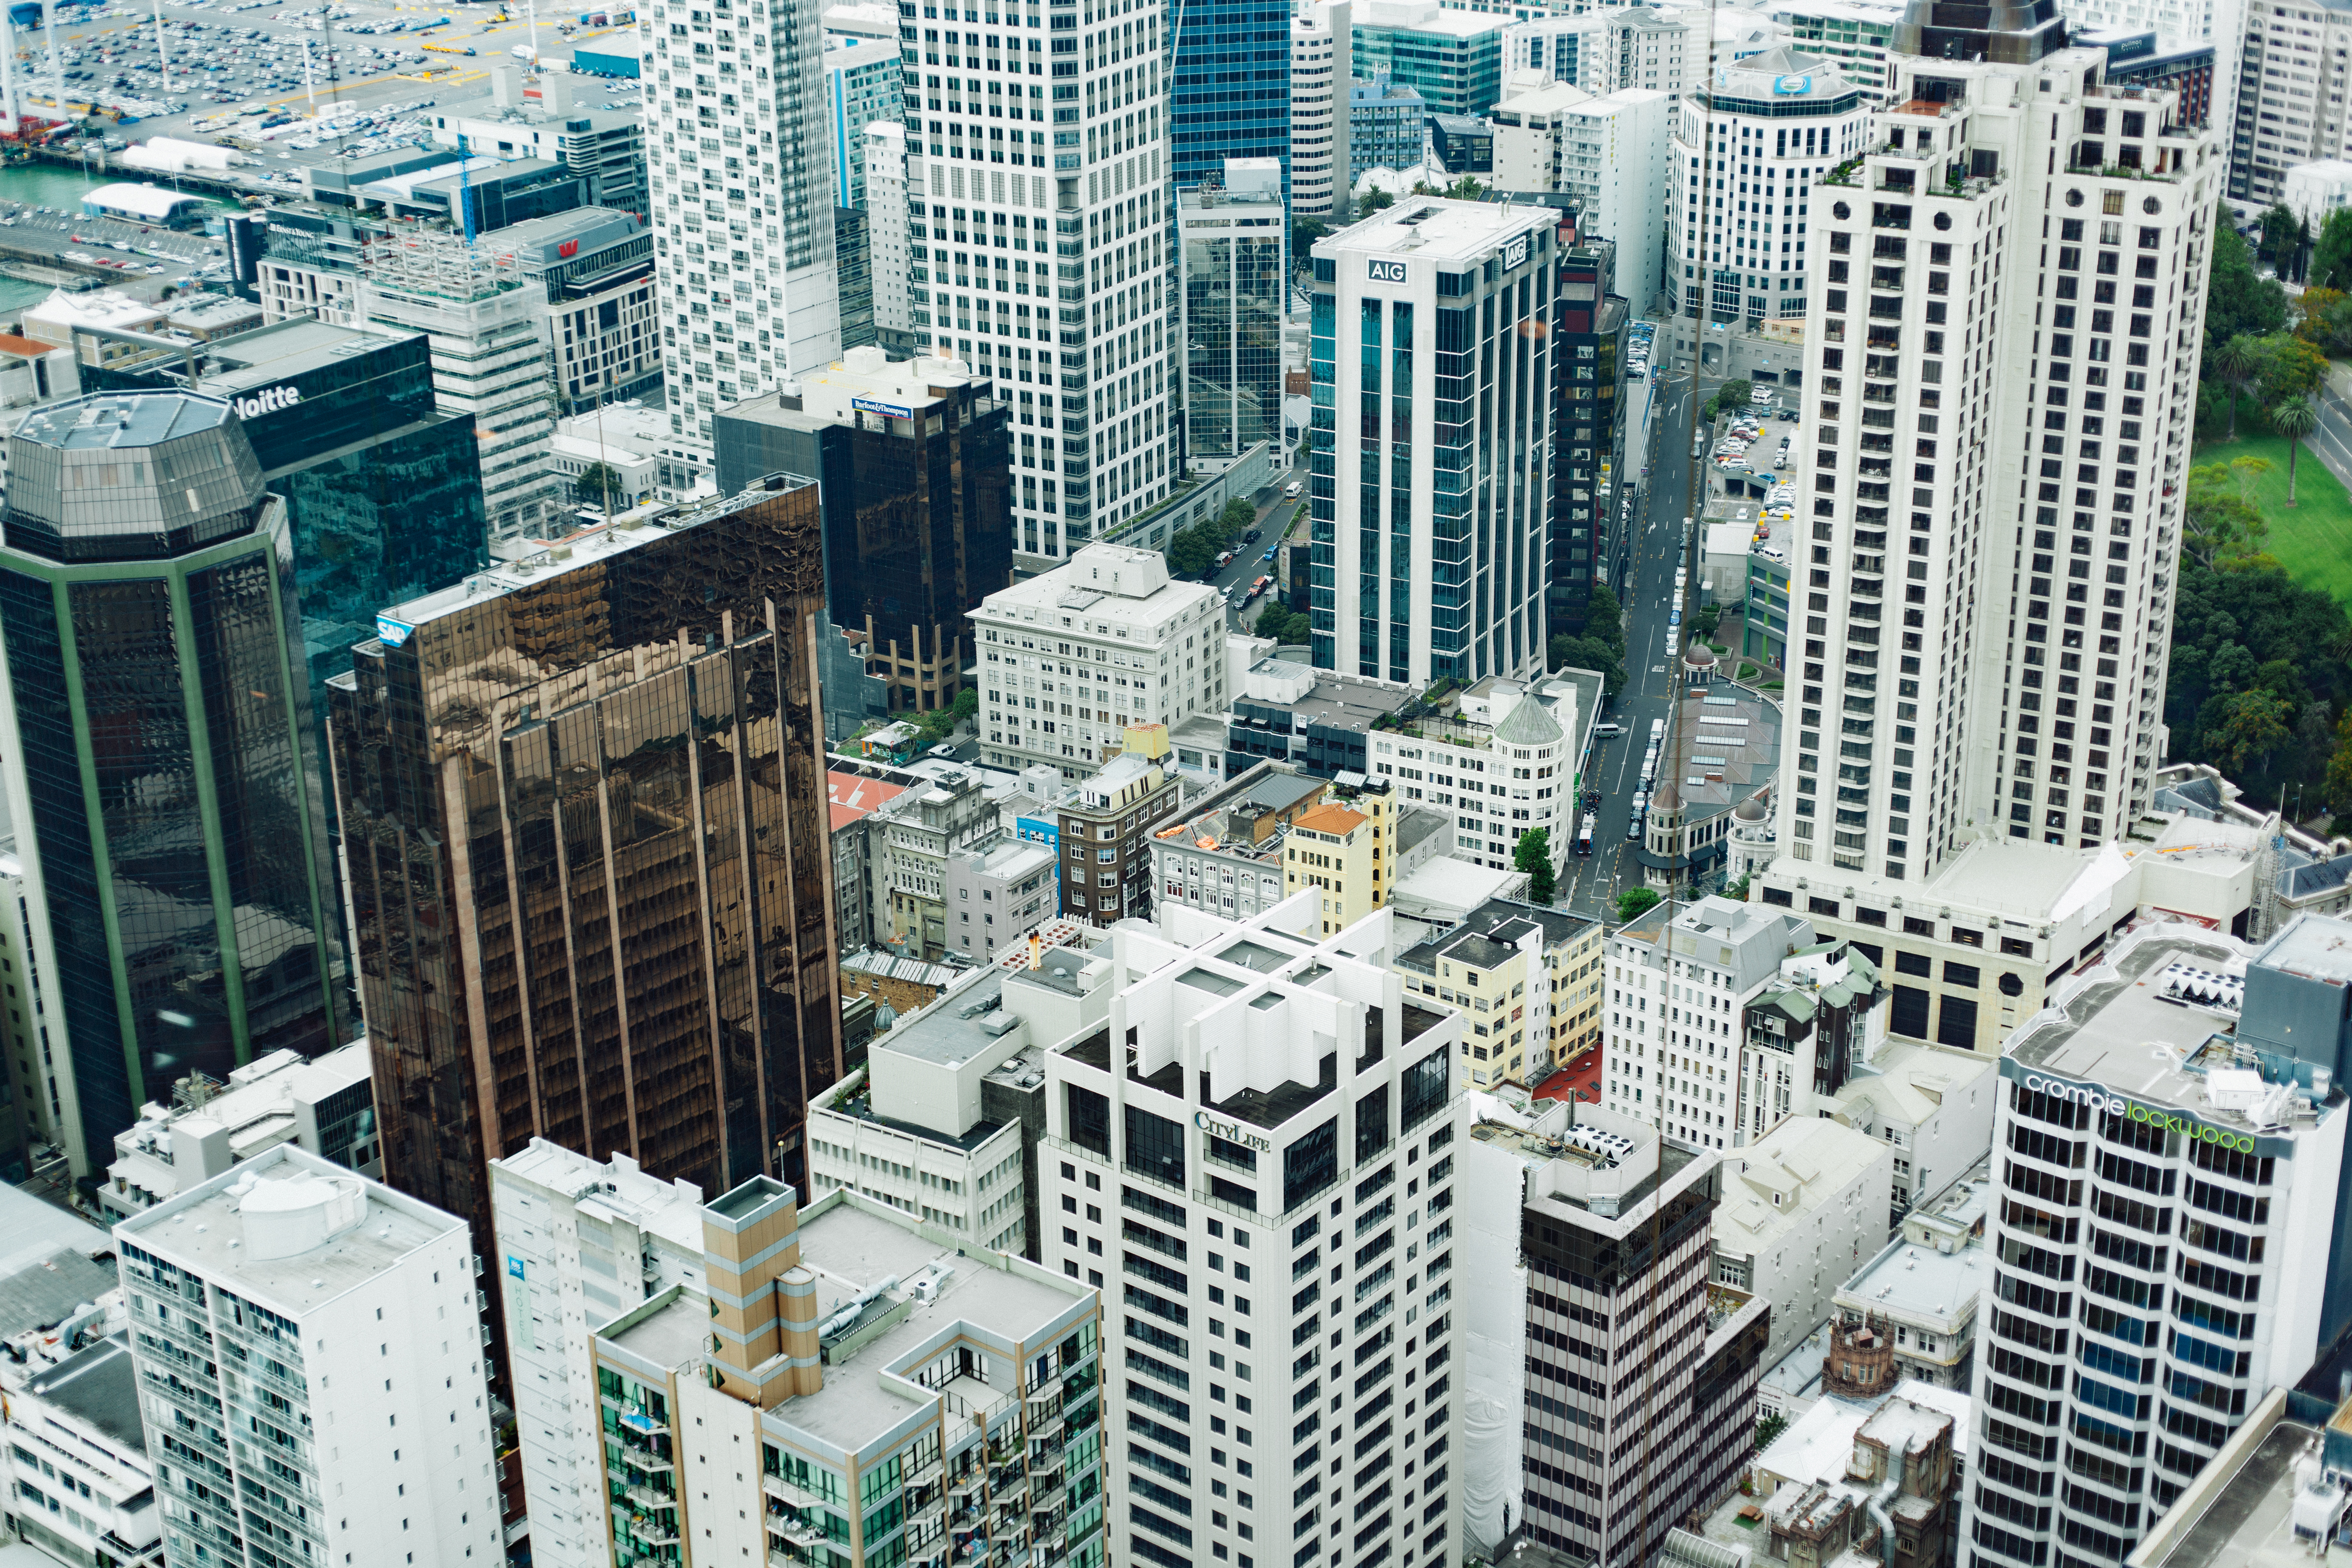
skyline, city, skyscraper, urban, cityscape, downtown, tower, landmark, tower block, skyscrapers, buildings, metropolis, condominium, neighbourhood, bird's eye view, aerial photography, urban area, urban design, residential area, human settlement, metropolitan area, public domain images